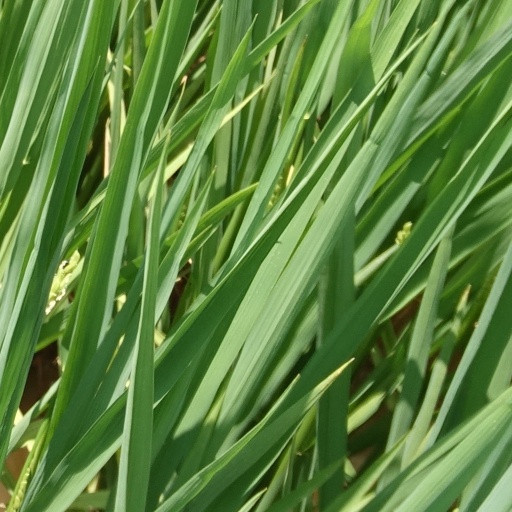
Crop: rice